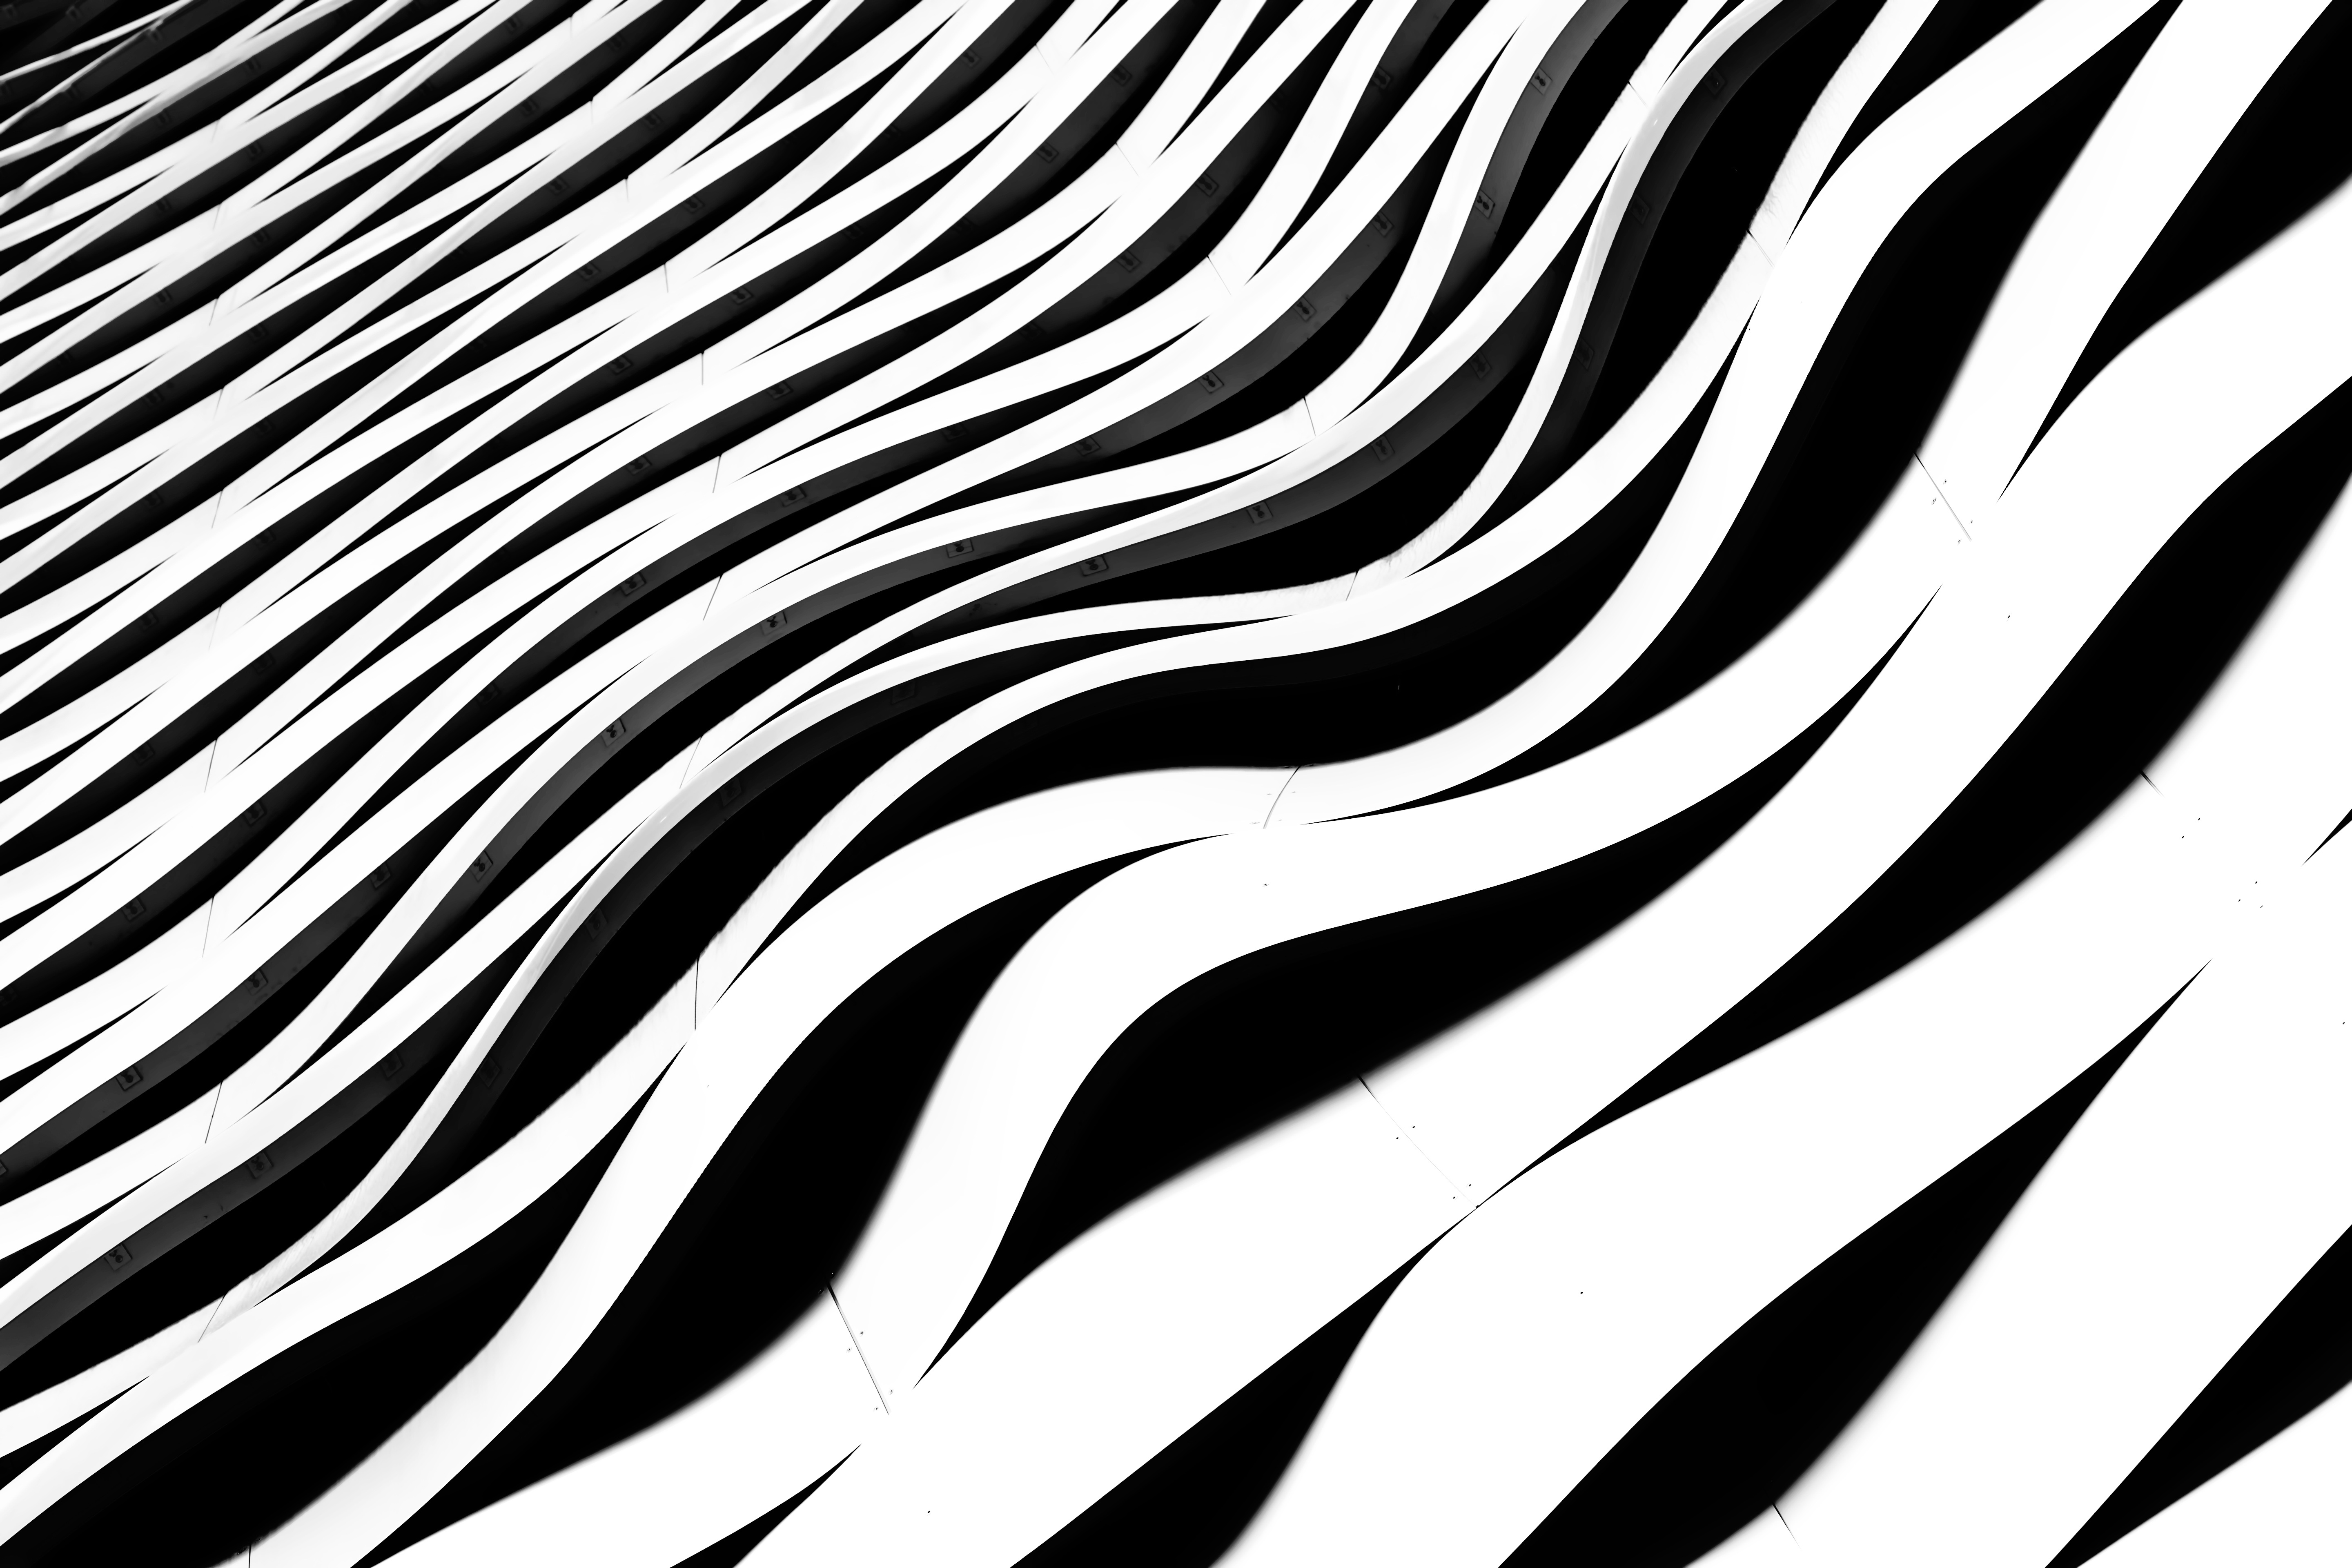
wing, black and white, pattern, line, monochrome, zebra, font, illustration, design, shape, monochrome photography, horse like mammal